Ralph Inman

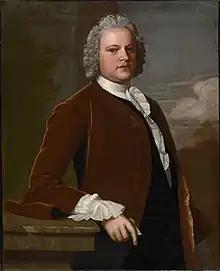
A 1748 portrait of Inman by Robert Feke

Ralph Inman (1713–1788) was an American merchant active in Boston with a residence in Cambridge, Massachusetts. During the American Revolution he was a Loyalist. Portraits of Inman were made by Robert Feke and John Singleton Copley.